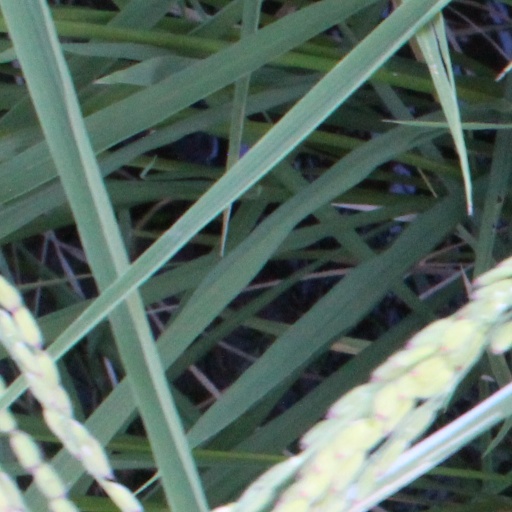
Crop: rice